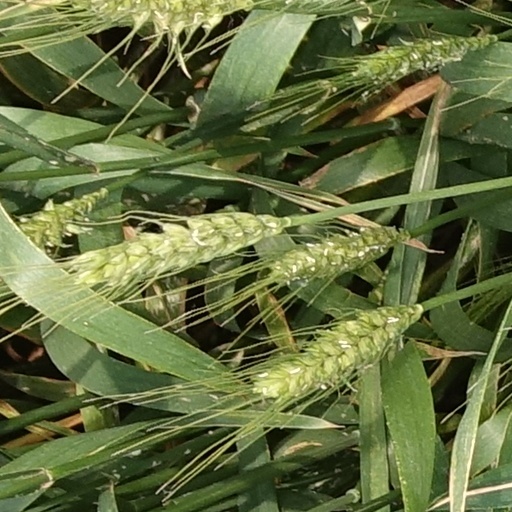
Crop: wheat